Human–animal hybrid

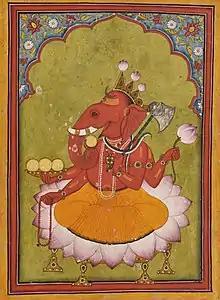
Ganesha, who has an elephant's head, is one of the most revered entities in the Hindu pantheon.

Several hybrid entities have long played a major role in Japanese media and in traditional beliefs within the country. For example, a warrior god known as Amida received worship as a part of Japanese mythology for many years; he possessed a generally humanoid appearance while having a canine-like head. However, the god's devotional popularity fell in about the middle of the 19th century. A Tanuki resembles a raccoon dog, but its shape-shifting talents allow it to turn into humans for the purposes of trickery, such as impersonating Buddhist monks. The fox-like creatures known as Kitsune also possess similar powers, and stories abound of them tricking human men into marriage by turning into seductive women.